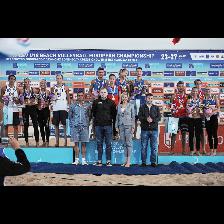
Label: Human